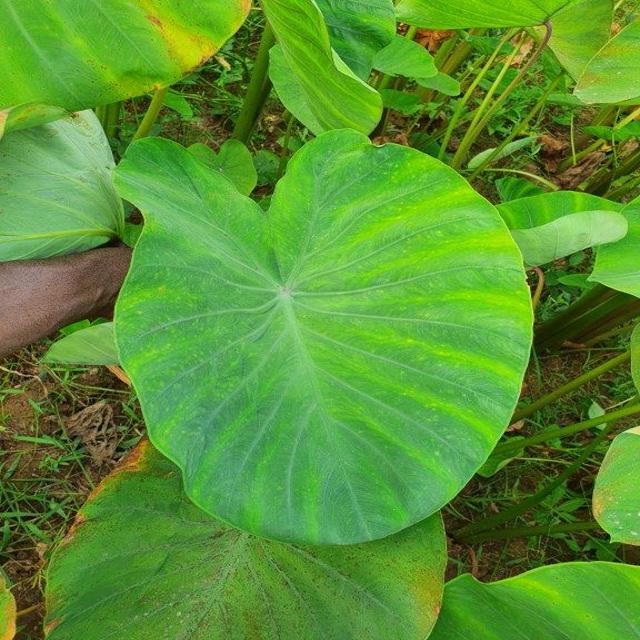
Label: Healthy